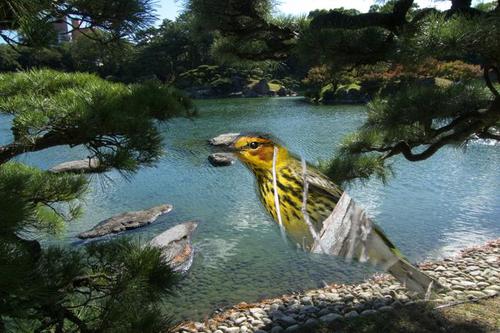
Bird species: Cape_May_Warbler
Bird type: landbird
Background: water